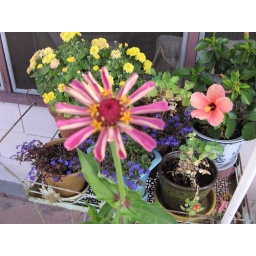
This exuberant flower grew from Mom's birthday card, a handmade paper card with seeds impregnated in the paper.